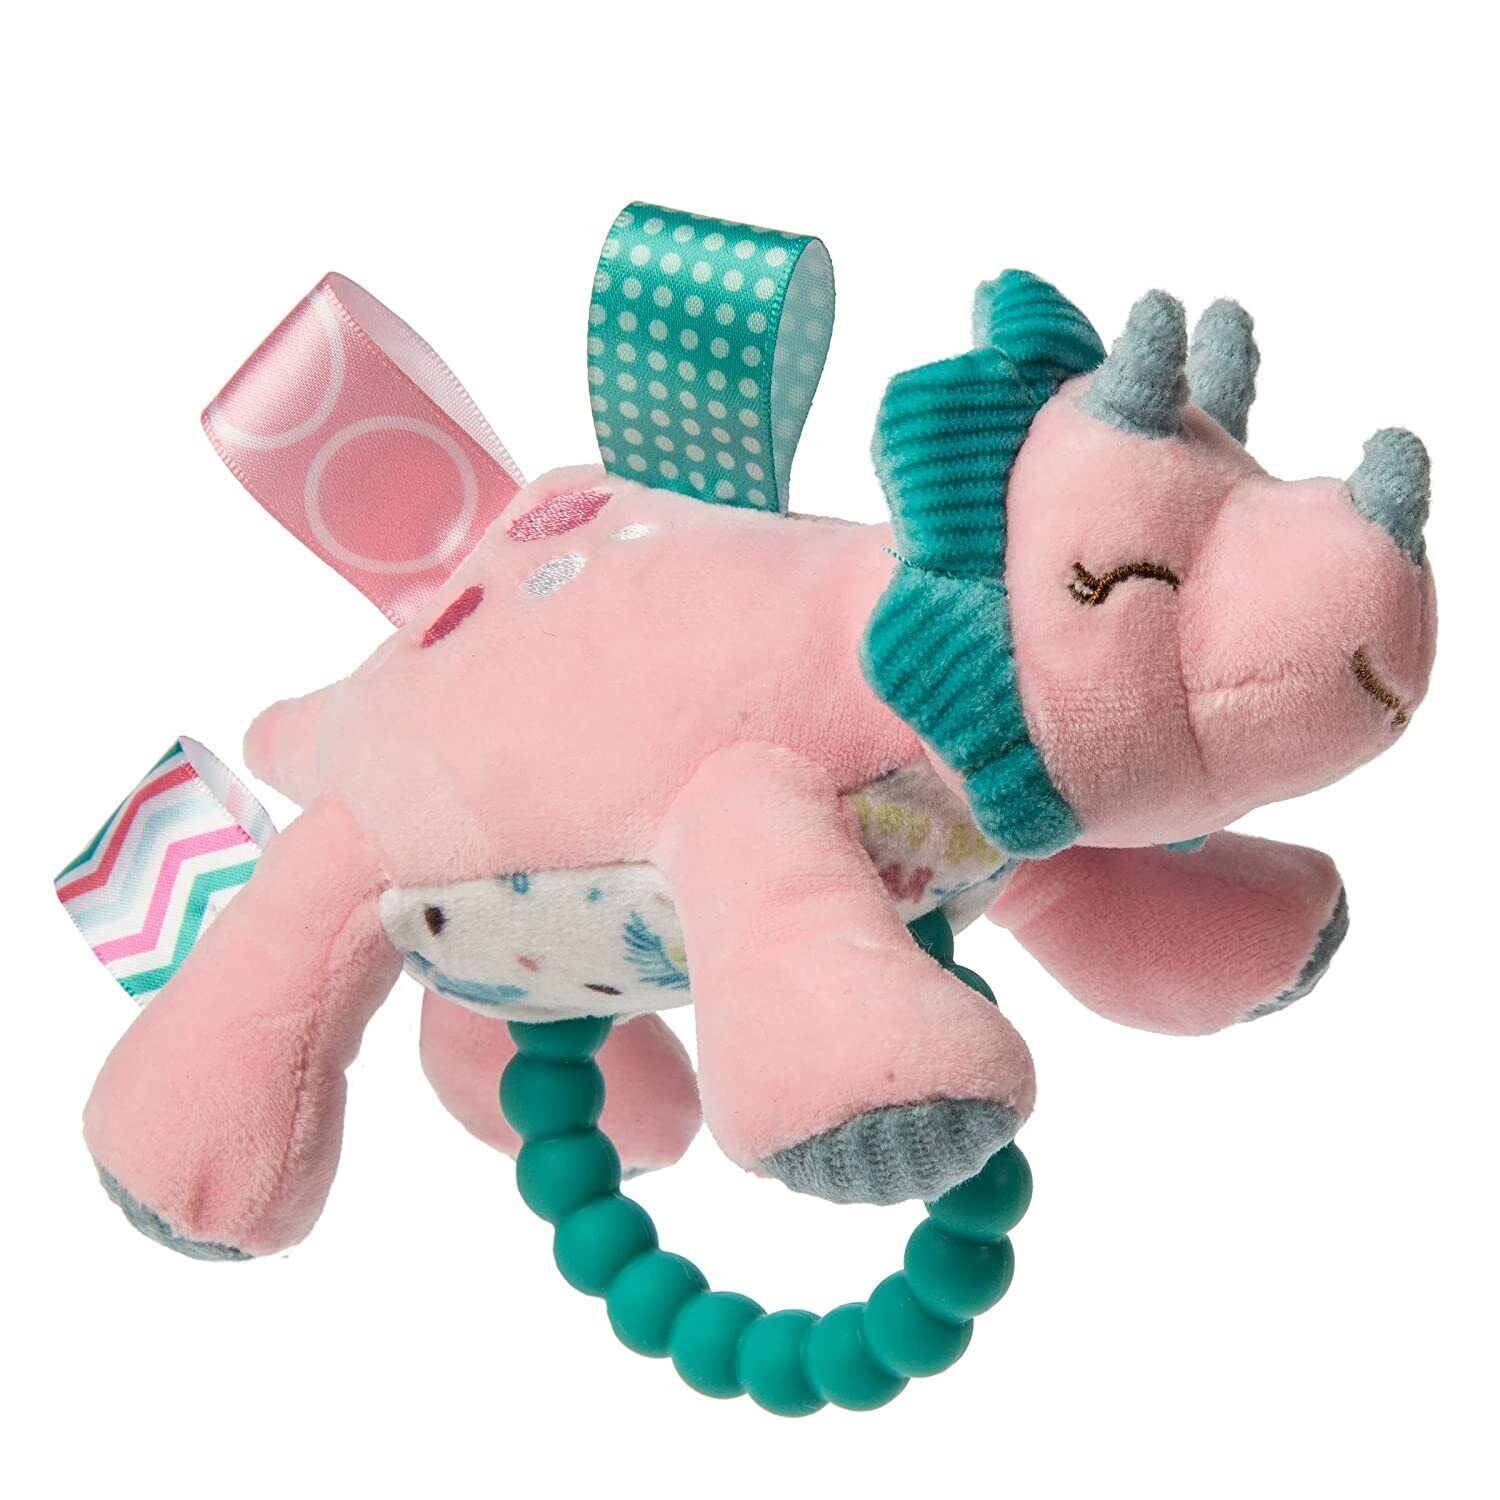
Taggies Soft Baby Rattle with Teether Ring, 6", Aroar-a-Saurus Pink Dinosaur
/* FONTS AND COLORS */ body { font-family: Arial,sans-serif; font-size: 14px; line-height: 1.428571429; color: #333; background-color: white; } h1, h2, h3, h4, h5, h6 { color: black; } .navbar a, .navbar a:active, .navbar a:hover, .navbar a:visited { color: #333; } .product-specs { background-color: #f1f1f1; padding: 1em; } .product-specs td { font-size:12px; } .attr-left { min-width:6em; font-weight:bold; vertical-align:top; } .attr-right { vertical-align:top; } div.footer { border-top: 1px solid #f1f1f1; } .navbar-default { background-image: -webkit-linear-gradient(top, #ffffff 0%, #f2f2f2 100%); background-image: linear-gradient(to bottom, #ffffff 0%, #f2f2f2 100%); background-repeat: repeat-x; border-radius: 4px; -webkit-box-shadow: inset 0 1px 0 rgba(255, 255, 255, 0.15), 0 1px 5px rgba(0, 0, 0, 0.075); box-shadow: inset 0 1px 0 rgba(255, 255, 255, 0.15), 0 1px 5px rgba(0, 0, 0, 0.075); } .navbar-default .navbar-nav > .active > a { background-image: -webkit-linear-gradient(top, #ebebeb 0%, #f3f3f3 100%); background-image: linear-gradient(to bottom, #ebebeb 0%, #f3f3f3 100%); background-repeat: repeat-x; -webkit-box-shadow: inset 0 3px 9px rgba(0, 0, 0, 0.075); box-shadow: inset 0 3px 9px rgba(0, 0, 0, 0.075); } /* LAYOUT - CHANGING THESE WILL AFFECT THE SIZE AND LAYOUT OF YOUR AD TEMPLATE */ /* Responsive Columns */ .col-md-6{width:100%;} .col-md-12{width:100%;} .container{margin:auto;width:100%;} @media (min-width:768px){ .container{width:750px;} .col-md-12, .col-md-6{float:left;} .col-md-6{width:48%; margin:1%;} } @media (min-width:992px){ .container{width:970px;} .col-md-12,.col-md-6{float:left;} .col-md-6{width:48%; margin:1%;} } @media (min-width:1200px){ .container{width:1170px;} .col-md-12,.col-md-6{float:left;} .col-md-6{width:48%; margin:1%;} } .img-responsive{display:block;height:auto;max-width:100%;} /* Responsive Navigation Bar */ .nav{padding-left:0;margin-bottom:0;list-style:none;} .nav:before, .nav:after{display:table;content:" ";} .nav:after{clear:both;} .nav:before, .nav:after{display:table;content:" ";} .nav:after{clear:both;} .nav > li{position:relative;display:block;} .nav > li > a{position:relative;display:block;padding:10px 15px;} .nav > li > a:hover, .nav > li > a:focus{text-decoration:none;background-color:#eeeeee;} .nav > li > a > img{max-width:none;} .navbar{position:relative;min-height:50px;margin-bottom:20px;border:1px solid transparent;} @media (min-width:768px){.navbar{border-radius:4px;} } .navbar-header:before, .navbar-header:after{display:table;content:" ";} .navbar-header:after{clear:both;} .navbar-header:before, .navbar-header:after{display:table;content:" ";} .navbar-header:after{clear:both;} @media (min-width:768px){.navbar-header{float:left;} } .navbar-collapse{max-height:340px;padding-right:15px;padding-left:15px;overflow-x:visible;border-top:1px solid transparent;box-shadow:inset 0 1px 0 rgba(255,255,255,0.1);-webkit-overflow-scrolling:touch;} .navbar-collapse:before, .navbar-collapse:after{display:table;content:" ";} .navbar-collapse:after{clear:both;} .navbar-collapse:before, .navbar-collapse:after{display:table;content:" ";} .navbar-collapse:after{clear:both;} .navbar-collapse.in{overflow-y:auto;} @media (min-width:768px){.navbar-collapse{width:auto;border-top:0;box-shadow:none;} .navbar-collapse.collapse{display:block !important;height:auto !important;padding-bottom:0;overflow:visible !important;} .navbar-collapse.in{overflow-y:visible;} } @media (min-width:768px){.container > .navbar-header, container > .navbar-collapse{margin-right:0;margin-left:0;} } .navbar-brand{float:left;padding:15px 15px;font-size:18px;line-height:20px;} .navbar-brand:hover, .navbar-brand:focus{text-decoration:none;} @media (min-width:768px){.navbar > .container .navbar-brand{margin-left:-15px;} } .navbar-nav{margin:7.5px -15px;} .navbar-nav > li > a{padding-top:10px;padding-bottom:10px;line-height:20px;} @media (min-width:768px){.navbar-nav{float:left;margin:0;} .navbar-nav > li{float:left;} .navbar-nav > li > a{padding-top:15px;padding-bottom:15px;} .navbar-nav.navbar-right:last-child{margin-right:-15px;} } @media (min-width:768px){.navbar-left{float:left !important;} .navbar-right{float:right !important;} } Store Name or Logo Here Our eBay Store About Us Contact Us Add to Favorite Sellers Taggies Soft Baby Rattle with Teether Ring, 6", Aroar-a-Saurus Pink Dinosaur 11.95 BABY TEETHER RATTLE: Shake it baby, shake it—rattle on the inside and a silicone teether on the outside make this both stimulating and soothing, measures 6-inches PINK DINOSAUR: Ultra-soft dino is a sleepy-eyed sweetie in pink with a blue frill and soft stuffed horns, features custom dinosaur print on its belly; sewn-in silicone teether is BPA, PVC and Phthalate free TAGS BABIES LOVE TO EXPLORE: Adorned with interactive and soothing satin loop tags for baby's sensory delight MACHINE WASHABLE: Care for by washing in cold water on gentle cycle, air dry; soft toy made to strict quality standards to meet or exceed US safety requirements PREMIUM BABY SHOWER GIFTS: Our super sweet Aroar-a-saurus collection is for babies that love all things pink; combine with character blanket, soft toy, and crinkle toy for a fun, themed gift Product Details Color Multicolor Height Length UPC This is the footer. More links or text can go here.
Brand: Plush Puppy To Go
Category: Baby & Toddler > Baby Toys & Activity Equipment > Baby Activity Toys > Rattles